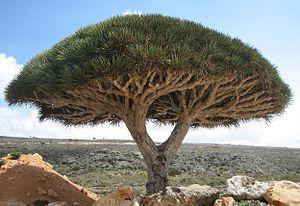
Cet article recense les sites inscrits au patrimoine mondial au Yémen.
L'archipel de Socotra ou archipel de Suqutra, en arabe سقطرة Suquṭrah, est un archipel du Yémen baigné par la mer d'Arabie. Il est situé au sud-est de la péninsule arabique, dans le prolongement de la corne de l'Afrique. Son île principale est Socotra et il constitue un site du patrimoine mondial de l'Unesco depuis 2008 et une réserve de biosphère depuis 2003.
Le Miocène est la première époque du Néogène et la quatrième de l'ère Cénozoïque. Il s'étend de 23,03 ± 0,05 à 5,332 ± 0,005 millions d'années. Il est précédé par l'Oligocène et suivi par le Pliocène.
Le Dragonnier de Socotra est une espèce de la famille des Dracaenaceae, ou des Ruscaceae selon la classification phylogénétique. C'est une plante arborescente monocotylédone endémique de l'île de Socotra.